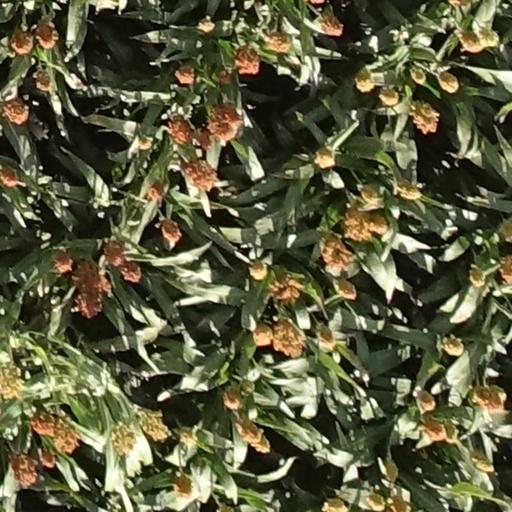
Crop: sorghum